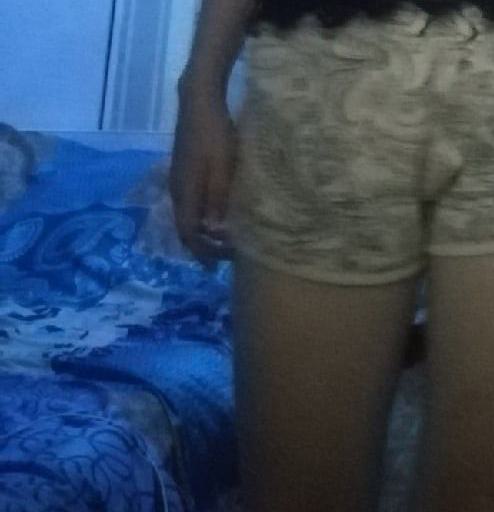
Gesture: no_gesture